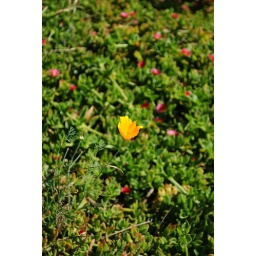
snapshot flower in front of the house